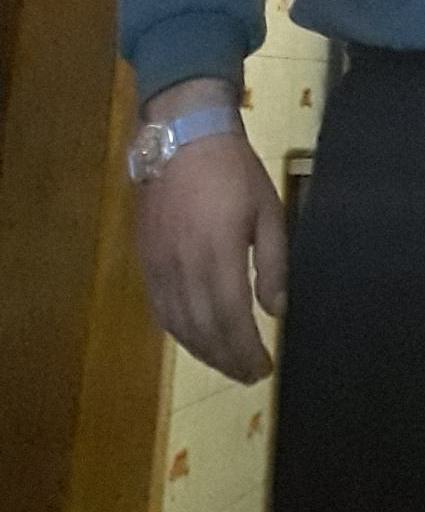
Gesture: no_gesture